Paratrooper

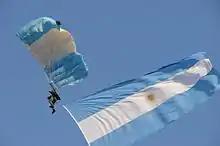
Military exhibition

This doctrine was first practically applied to warfare by the Imperial German Army in 1916 then the Italians and the Soviets. The first known airborne commando operation in military history was conducted by Maximilian Hermann Richard Paschen von Cossel, then Leutnant of the Royal Prussian Army and his new pilot, then Royal Saxon Vice Sergeant Rudolf Windisch. Windisch flew the Roland Walfisch used for this purpose and set Cossel down in a wooded area behind the Russian front. During the night of October 2/3, 1916, Cossel blew up the Rowno–Brody railway line, 85 kilometers behind the eastern front, in several places. This was acknowledged in the army report of October 4, 1916: Eastern theater of war: ... Oberleutnant v. Cossel, who was set down from the plane southwest of Rowno by Vice Sergeant Windisch and picked up again after 24 hours, interrupted the Rowno-Brody railway line at several points by means of explosives. ... The First Quartermaster General. Ludendorff. According to Russian reports, however, the tracks were only slightly damaged in one place, so that a train just passing them could continue its journey unhindered. The second operational military parachute jump from was logged in the night of August 8—9 1918 by Italian assault troops. Arditi Lieutenant jumped from a Savoia-Pomilio SP.4 aircraft of the piloted by Canadian Major William George Barker and British Captain William Wedgwood Benn (both Royal Air Force pilots), when Tandura dropped behind Austro-Hungarian lines near Vittorio Veneto on a reconnaissance and sabotage mission, followed on later nights by Lts. Ferruccio Nicoloso and Pier Arrigo Barnaba.